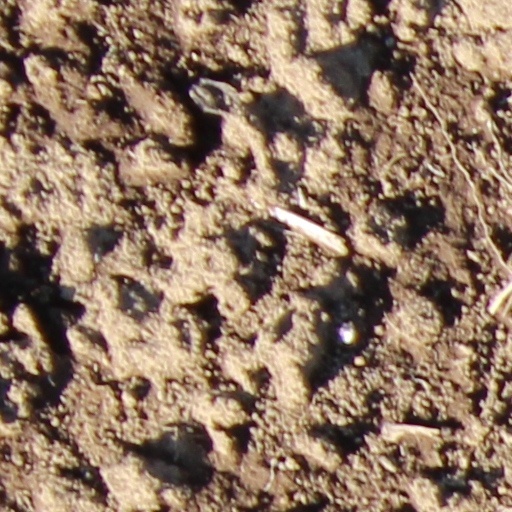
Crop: wheat